Sir Saint

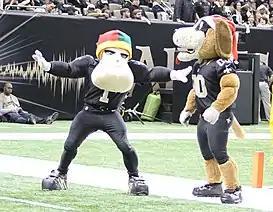
Sir Saint (left) Gumbo the Dog (right)

Sir Saint is the second official mascot of the NFL's New Orleans Saints, along with Gumbo the dog. Sir Saint is one of the original mascots of the Saints under former owner John Mecom Jr., and was revived by the organization after several decades of hiatus.